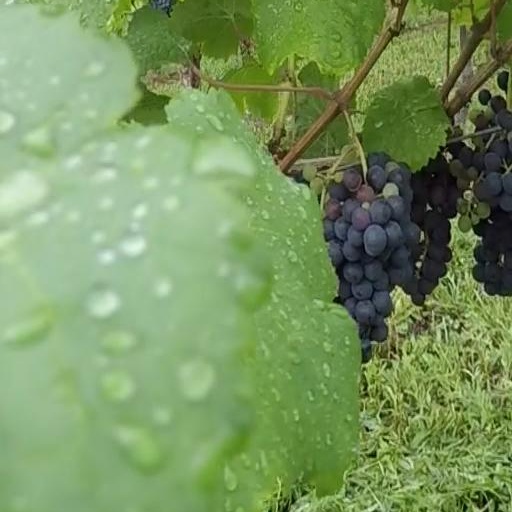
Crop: grape